Occitania

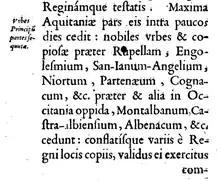
Occitania in a book printed in Latin in 1575

If the term Occitania appeared in French from the mid-16th century, then in 1732 in a collection of laws of the ancien régime, it only becomes current at 19th century. Thus, the duke of Angoulême conspired with a view to the establishment of a Kingdom of Occitania or of a Vice-Royalty of Occitania at the time of the Restoration. The term was popularized by the publications of Raynouard and Rochegude, and known in its contemporary sense by the English historian Sharon Turner.